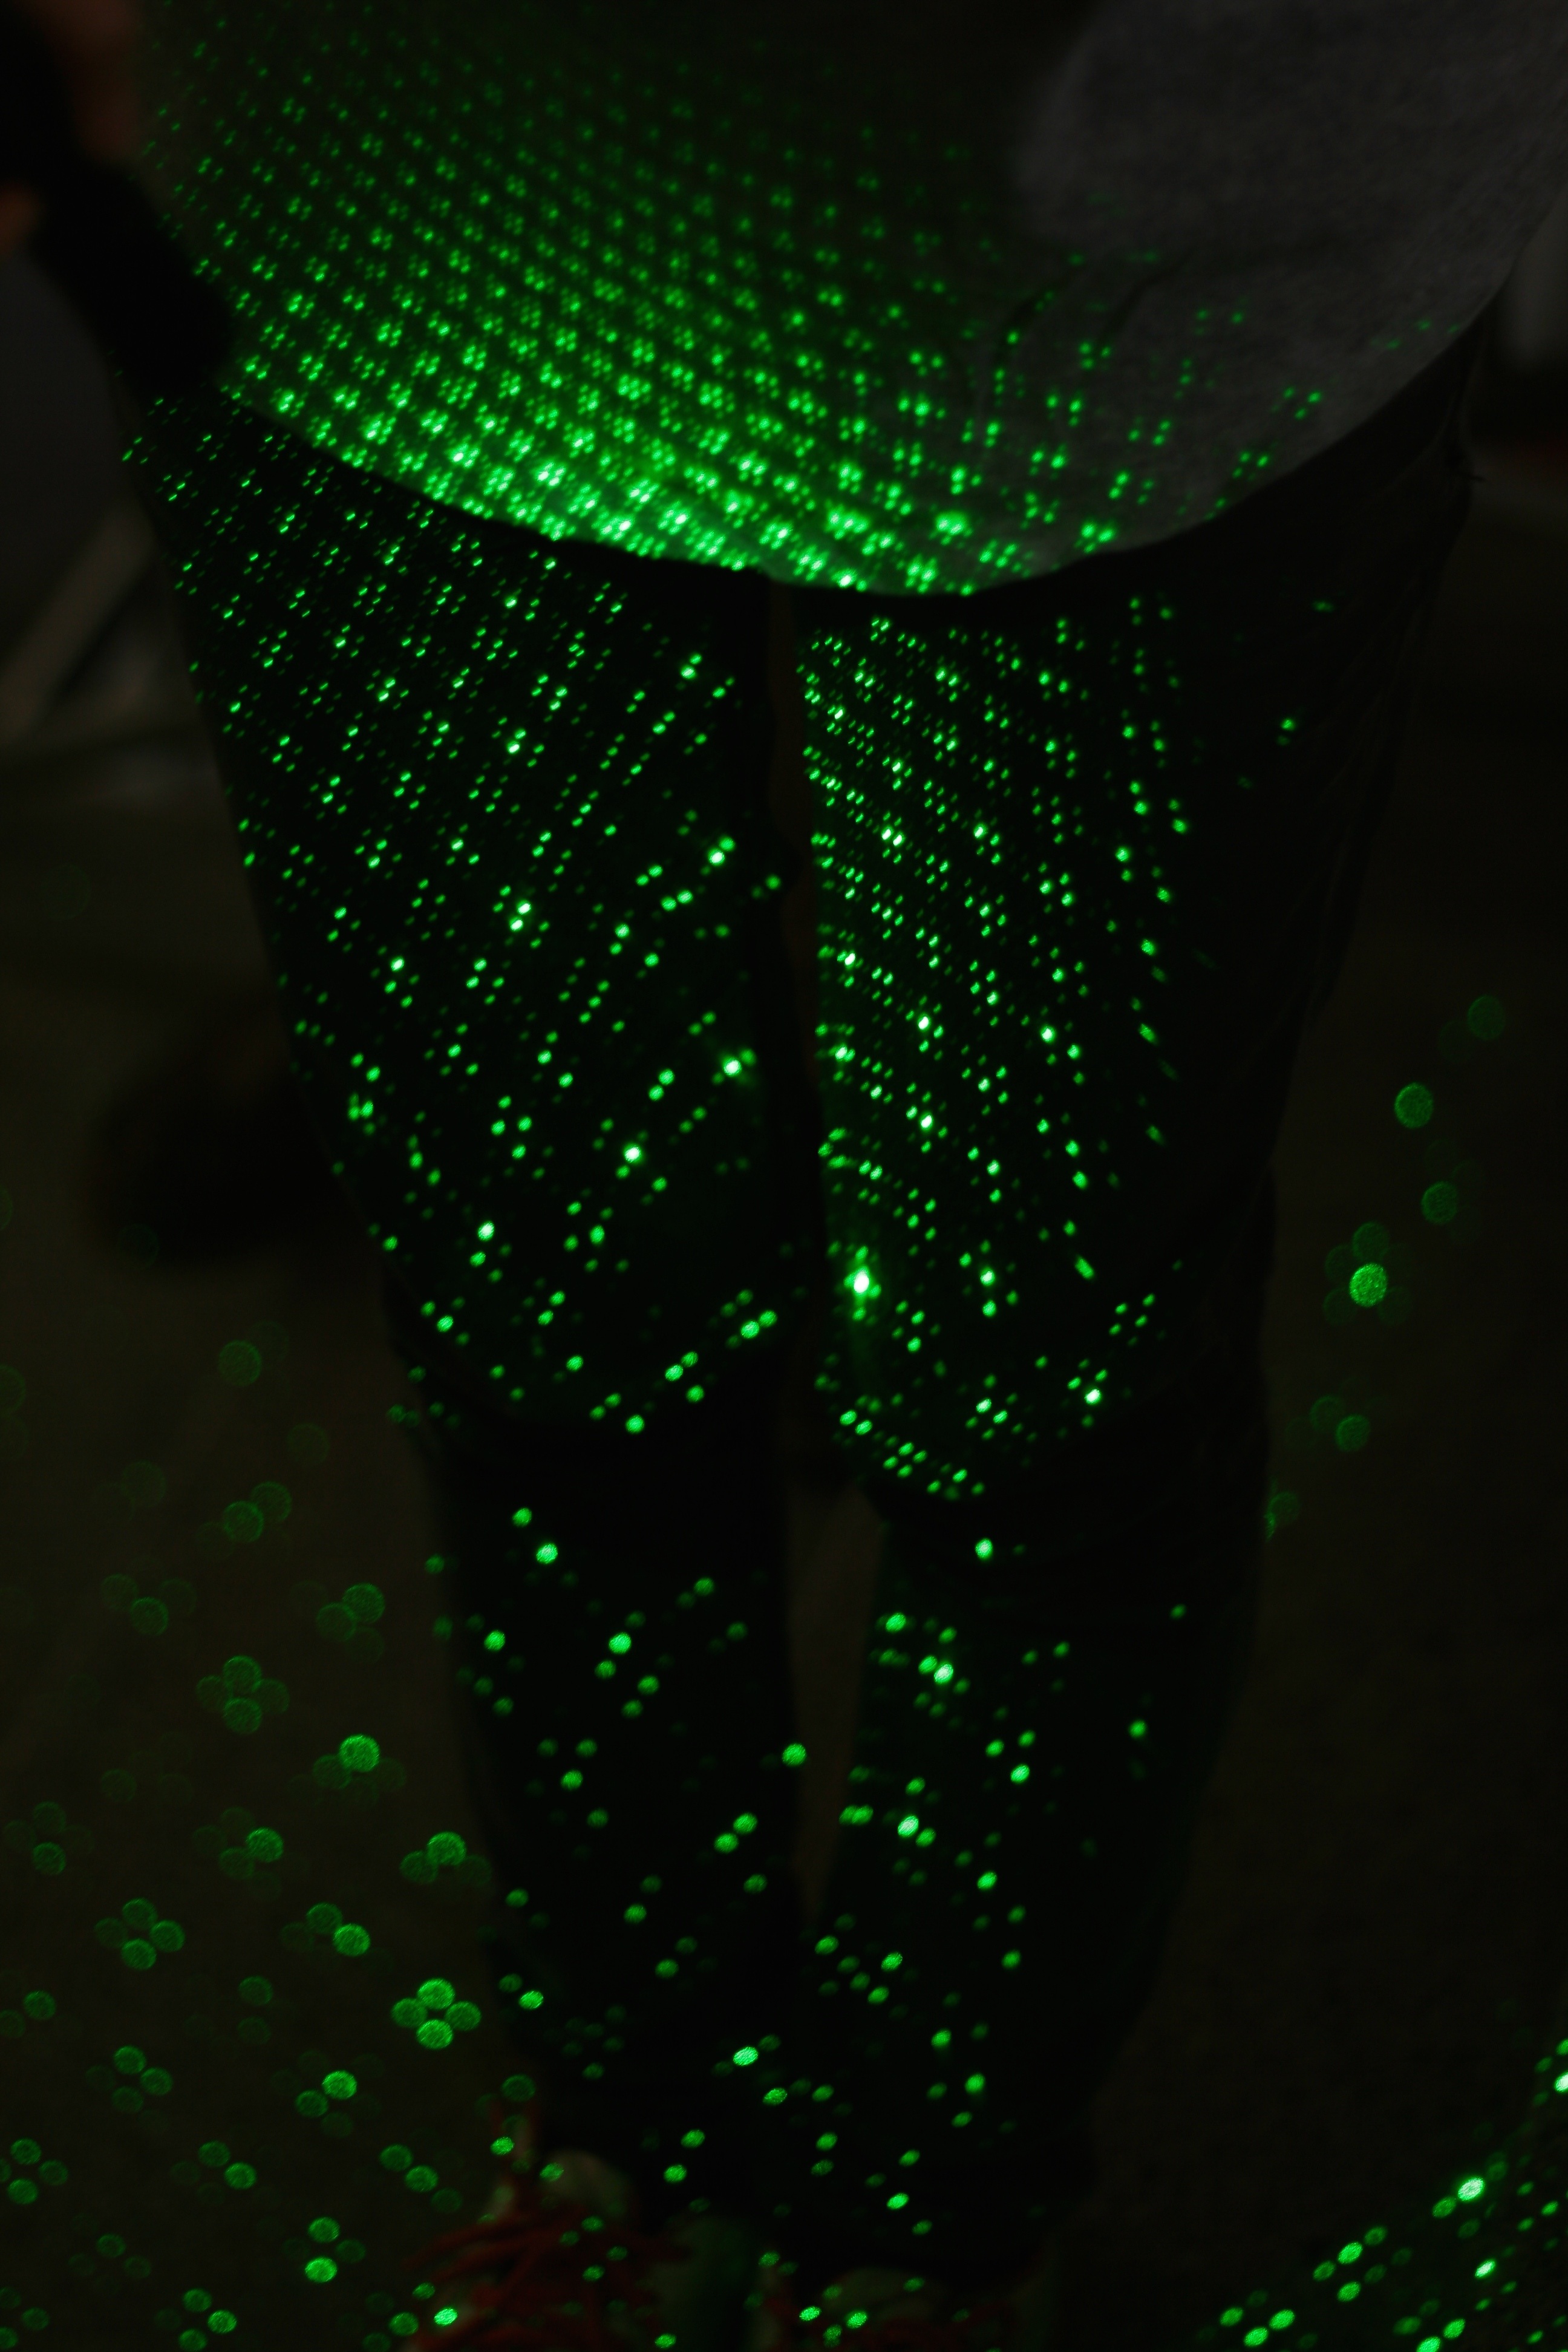
light, night, line, green, reflection, darkness, black, lighting, laser, circle, legs, shape, screenshot, macro photography, computer wallpaper